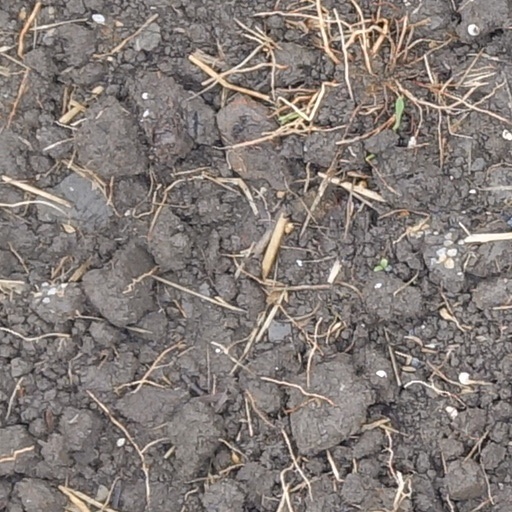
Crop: wheat